Krishna Desai

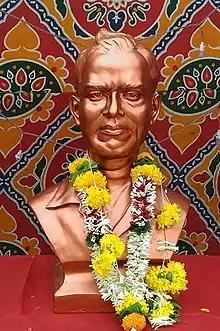
Statue of Krishna Desai at Tavari Pavda Lalbaug, Mumbai, where he was killed

Krishna Desai (13 October 1877 - 5 June 1970) was a member of the Communist Party of India (CPI) from the state of Maharashtra.